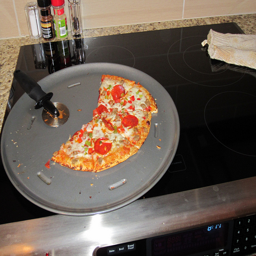
A half a pizza sitting on top of a pizza pan.
Slices of pepperoni pizza on a baking tray.
A pizza on top of an oven with a slicer and spices.
It looks like someone has already eaten most of the pizza.
A pan with pizza and its cutter on it sit on  a stove top.